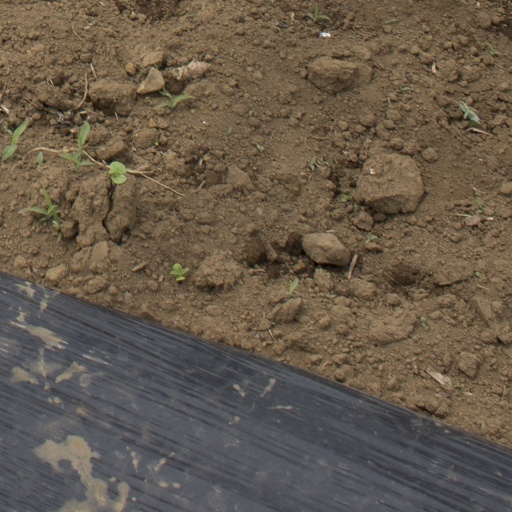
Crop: Jerusalem artichoke